Daegu Gyeongbuk Institute of Science and Technology

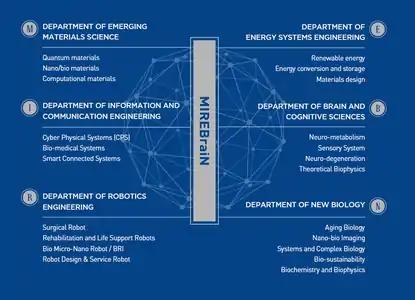
The six departments under DGIST Graduate School

The Graduate School has been offering Master's and Doctoral Degree Programs, including integrated MS-PhD programs.